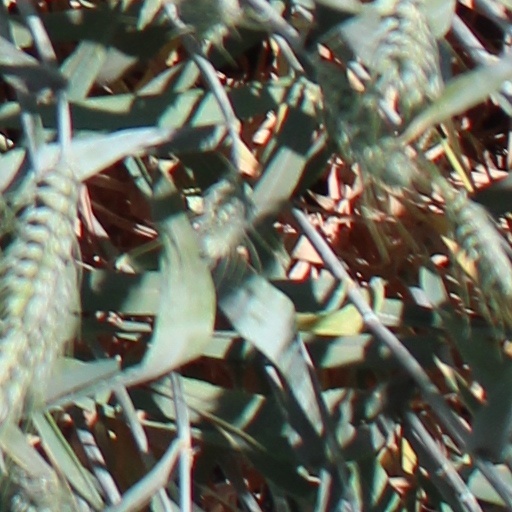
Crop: wheat